St. Louis Rams

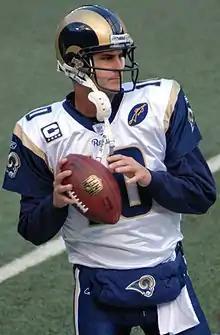
Marc Bulger spent several seasons as the Rams quarterback.

In 2002, the Rams had a very disappointing 7–9 final record (after starting out 0–5). The silver lining was the emergence of young quarterback Marc Bulger, from West Virginia University, who, after Kurt Warner was injured, won every game in which he both started and finished. Bulger's emergence was a highlight of the Rams’ 2002 NFL season, demonstrating Martz's knack for developing lightly regarded or overlooked players into top-quality, productive quarterbacks. The Rams also gained two new divisional rivals in the NFC West thanks to a league-wide realignment that created eight new divisions of four teams each. One of these new rivals, the Arizona Cardinals, played in St. Louis from 1960 until the end of the 1987 season, and the other, the Seattle Seahawks, returned to the NFC for the first time since their inaugural 1976 season.